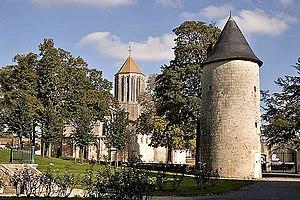
Surgères - Jardins devant la mairie - Charente-Maritime Photo issue de ma banque d'images
Cet article recense une partie des monuments historiques de la Charente-Maritime, en France.
Surgères est une commune du Sud-Ouest de la France, située dans le département de la Charente-Maritime, en région Nouvelle-Aquitaine. Ses habitants sont appelés les Surgériens.
Le Château de Surgères est situé sur la rive droite de la Gères à Surgères en Charente-Maritime et constitue le cœur historique, culturel et touristique de la ville.
La Gères est une petite rivière de l'Ouest de la France et un affluent de rive droite la Devise, constituant un sous-affluent de la Charente.
Le tourisme en Charente-Maritime constitue l'un des piliers de l'économie départementale.